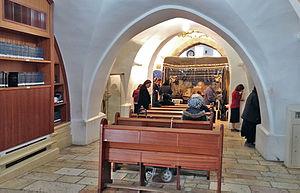
Bethléem est une ville située en Cisjordanie à environ 10 km au sud de Jérusalem. Cette ville compte 30 000 habitants, principalement des Palestiniens musulmans. Elle abrite aussi une petite communauté de chrétiens palestiniens, une des plus anciennes communautés chrétiennes au monde. L'agglomération de Bethléem s'étend aux villes de Beit Jala et Beit Sahour.